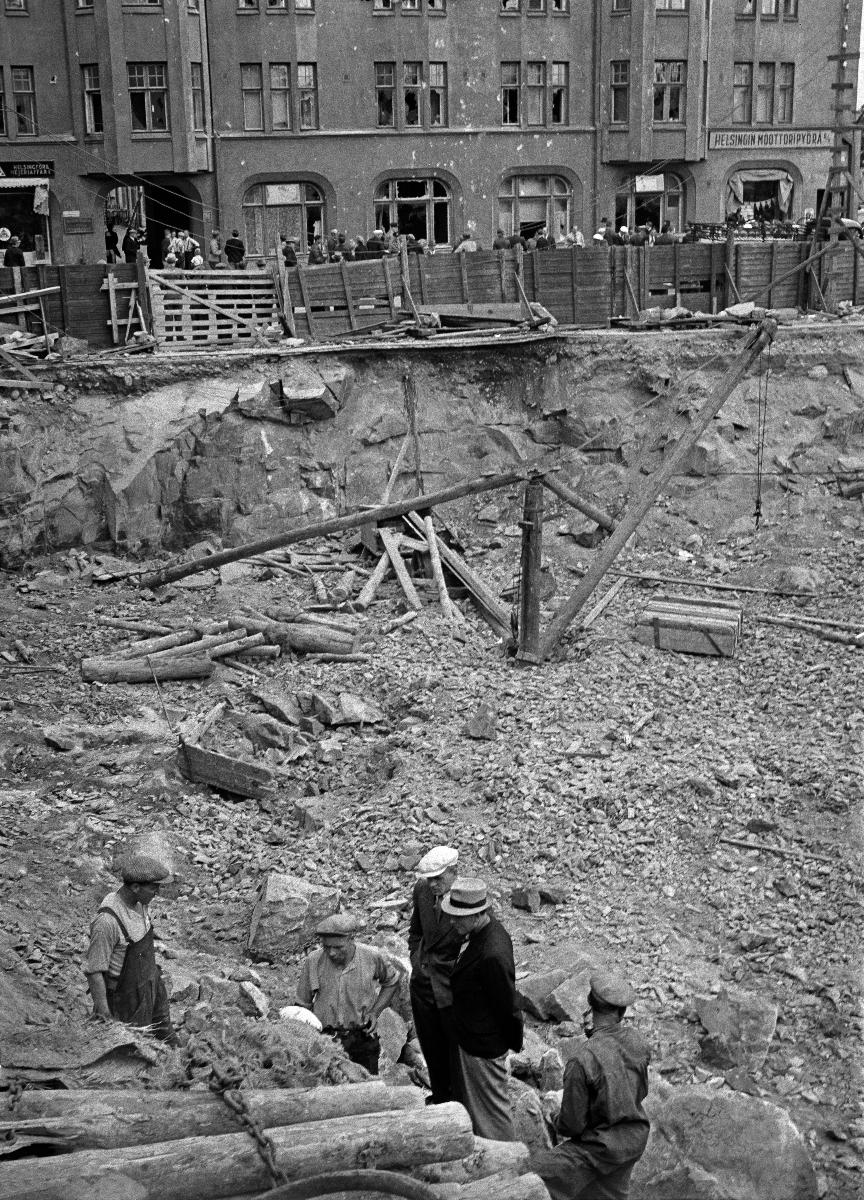
Räjäytysonnettomuus rakennustyömaalla
Sprängningsolycka på en byggplats; Explosion accident at a construction site
sisällön kuvaus: Räjähdys rakennustyömaalla Fredrikinkadulla Helsingissä 18.7.1939. Rakennustyömaa. content description: Explosion at a construction site on Fredrikinkatu in Helsinki 18.7.1939. The construction site. innehållsbeskrivning: Explosion på en byggplats vid Fredriksgatan i Helsingfors 18.7.1939. Byggplatsen.
Kuvaaja: Sundström, Hugo, kuvaaja
Vuosi: 1939
Paikka: Suomi, Uusimaa, Helsinki
Aiheet: HBL; rakennustyömaat; räjähdykset; kerrostalot; building sites; explosions; apartment blocks; accidents; construction sites; apartment buildings; byggplatser; explosioner; flervåningshus; olyckor; höghus